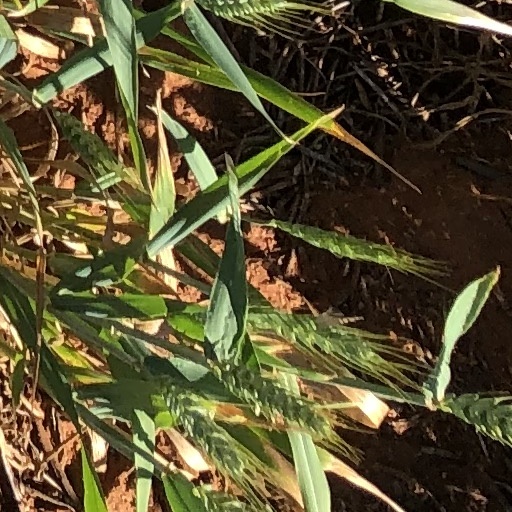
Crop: wheat